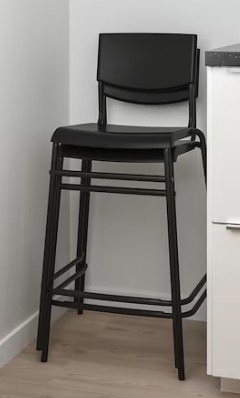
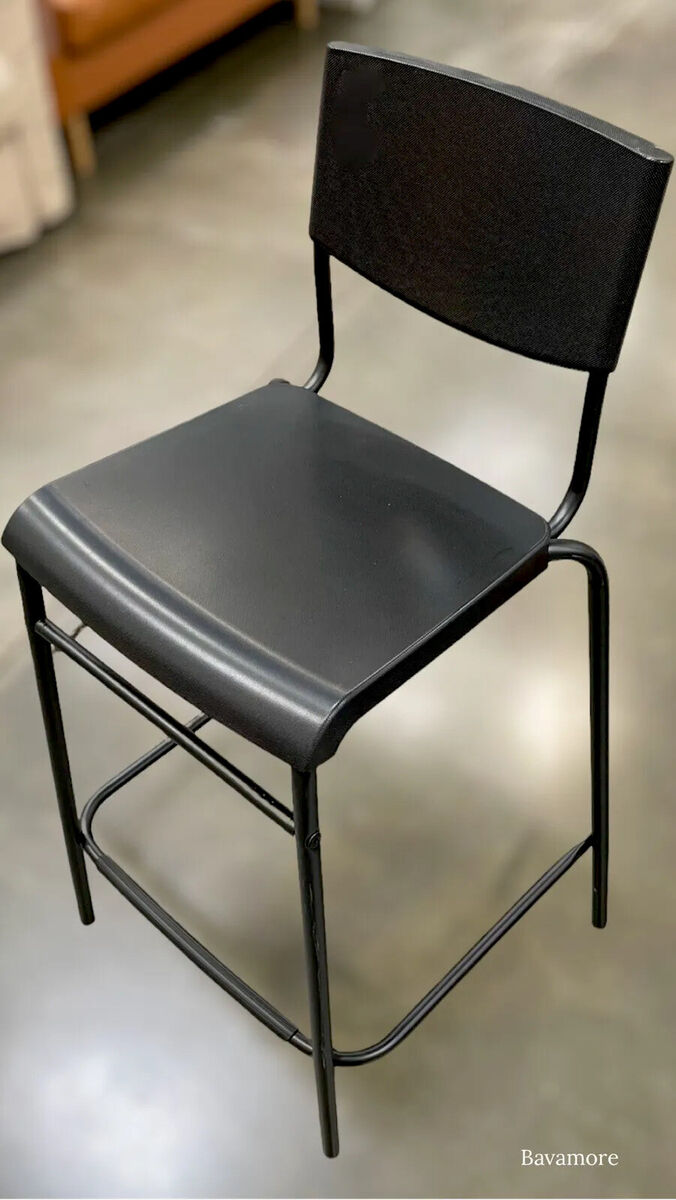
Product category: stool
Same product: yes